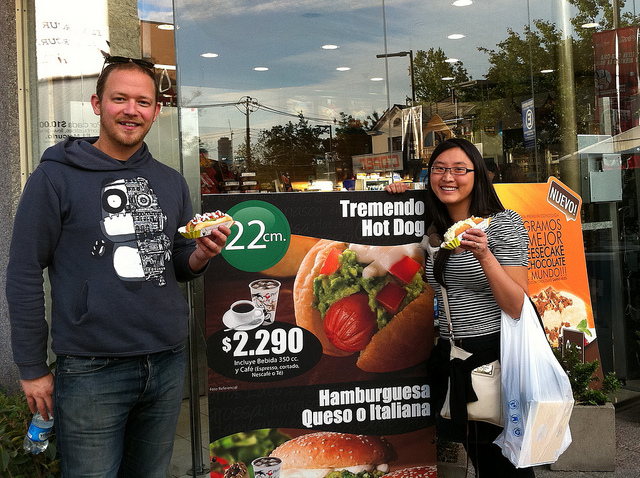
user: Given an image and a question. Answer the question in a short answer. Question: What food are these people endorsing? Short Answer:
assistant: hotdogs